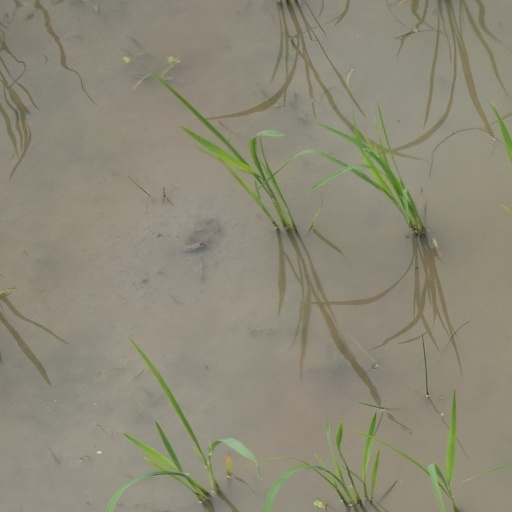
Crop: rice